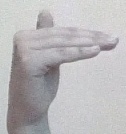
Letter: khaa